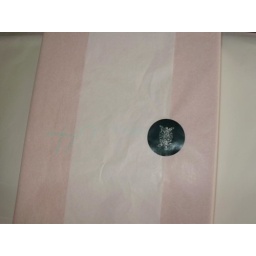
Once shrink-wrapped, the Signature Edition is then cloaked in tissue paper and sealed with a sticker decorated with the tortoise motif.